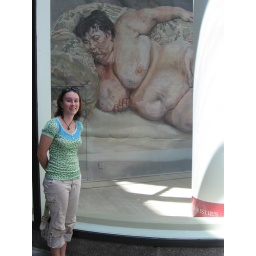
Painting in the front window of Christie's auction house